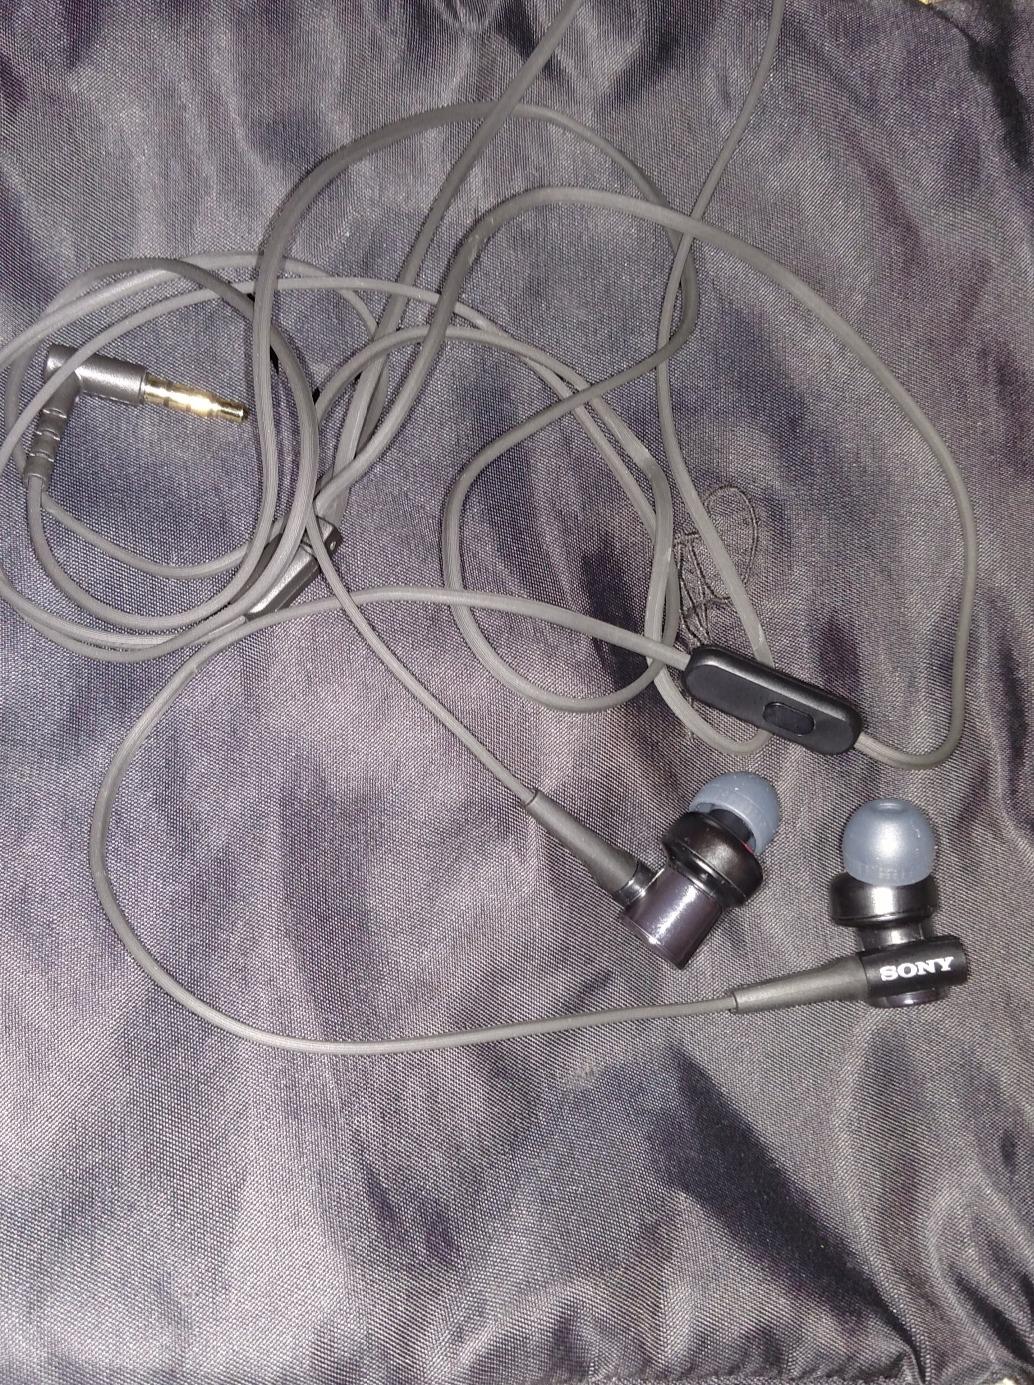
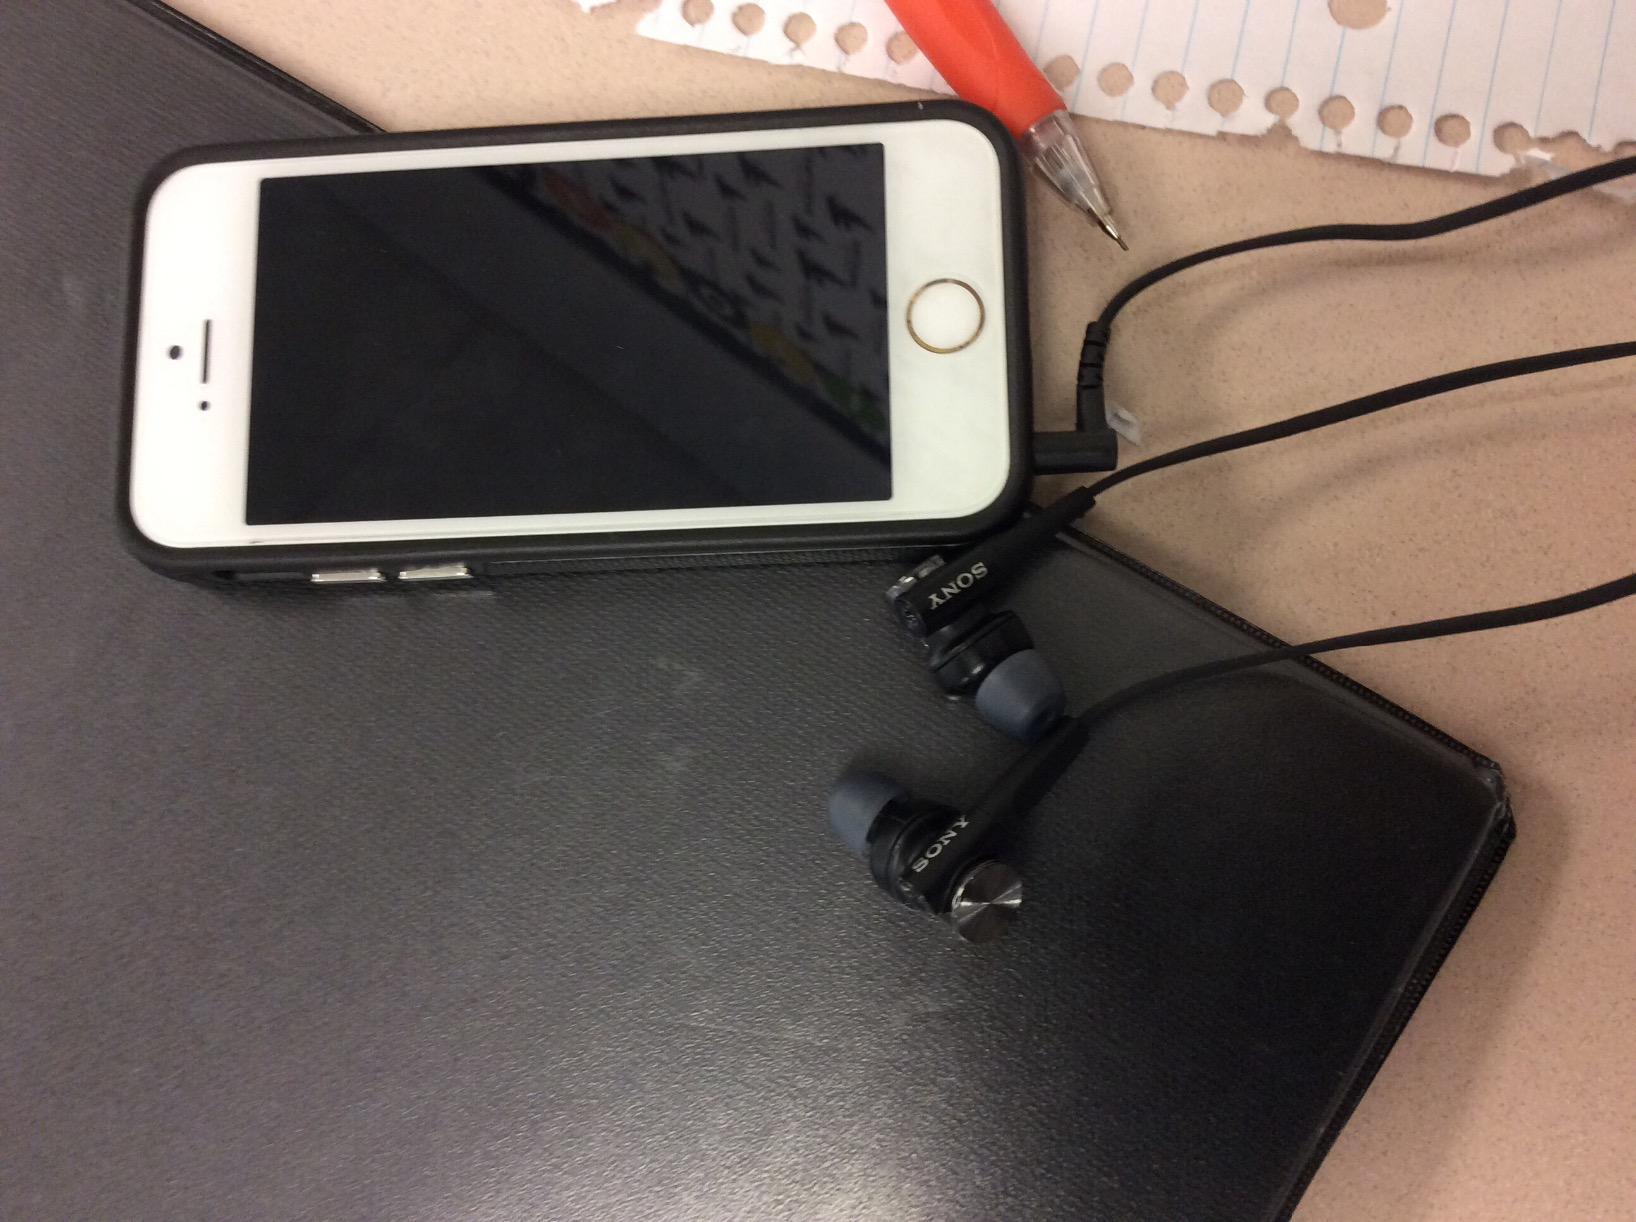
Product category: headphones
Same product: yes